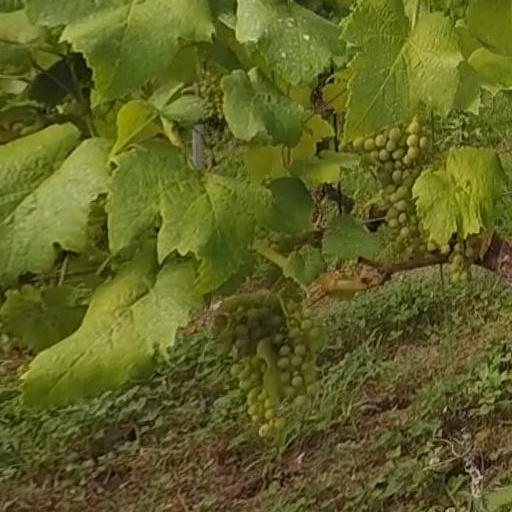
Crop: grape